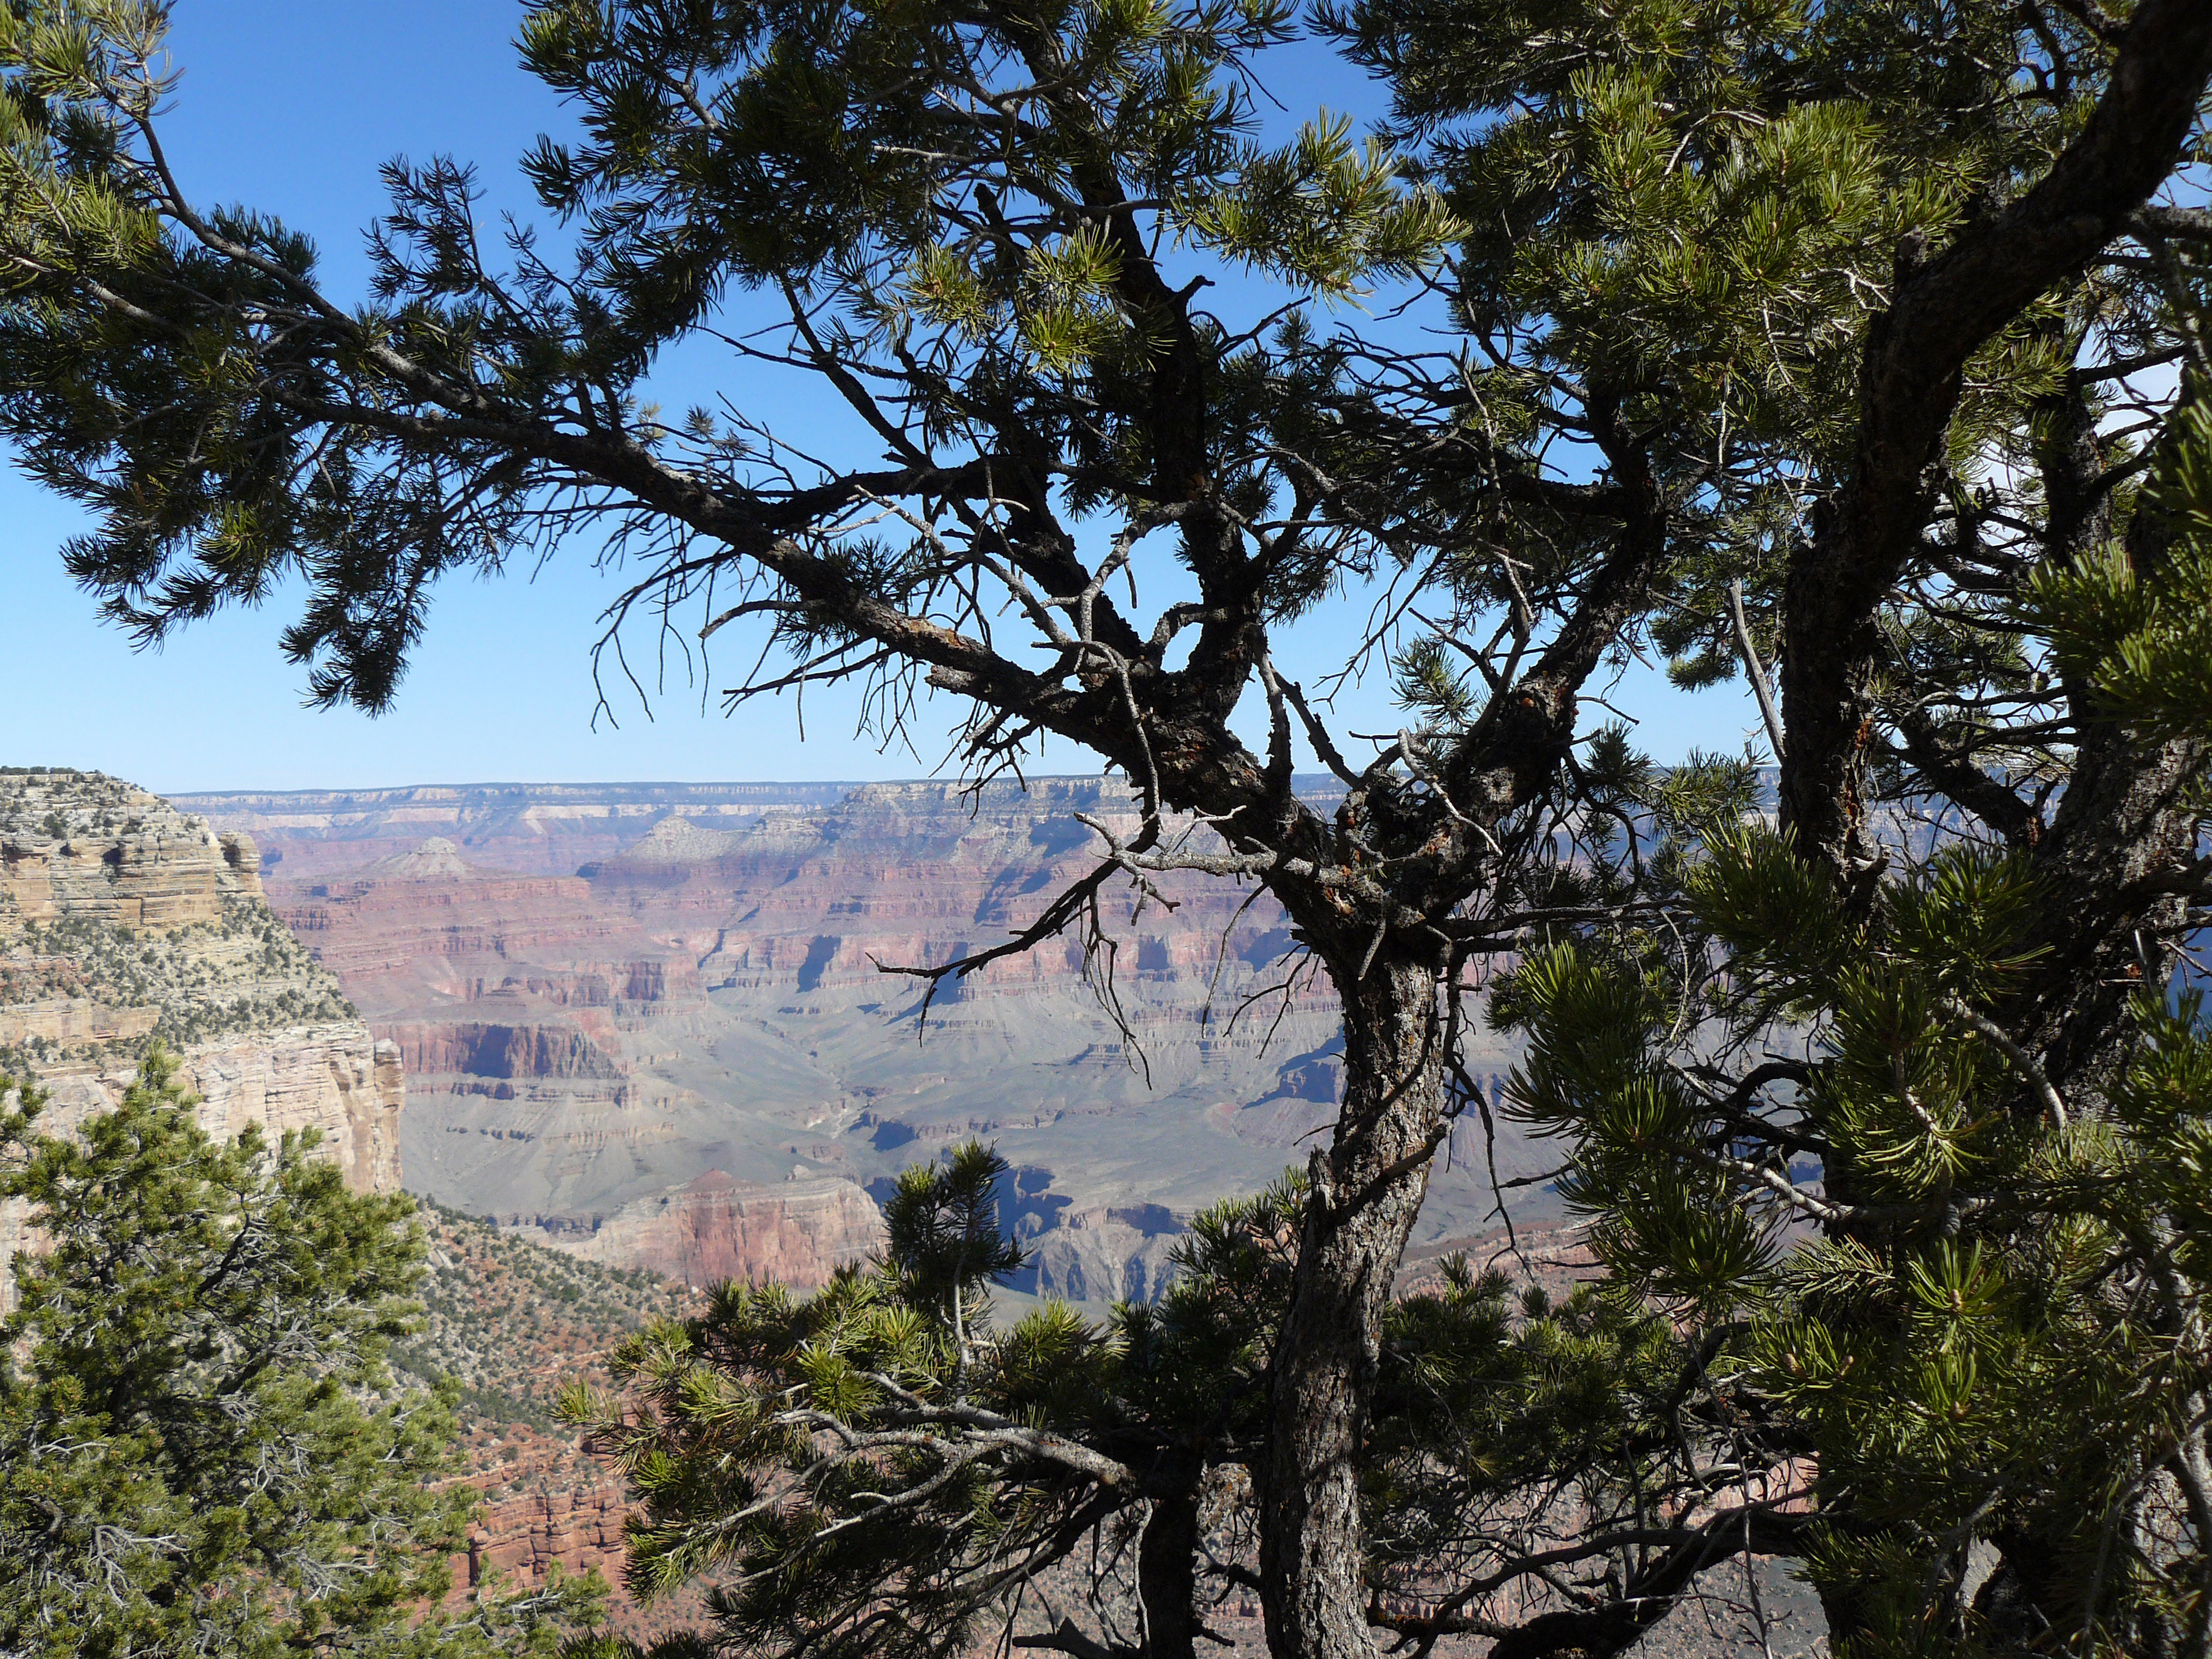
landscape, tree, rock, wilderness, mountain, plant, trail, flower, park, national park, arizona, canyons, grandcanyon, ecosystem, desertlandscape, woody plant